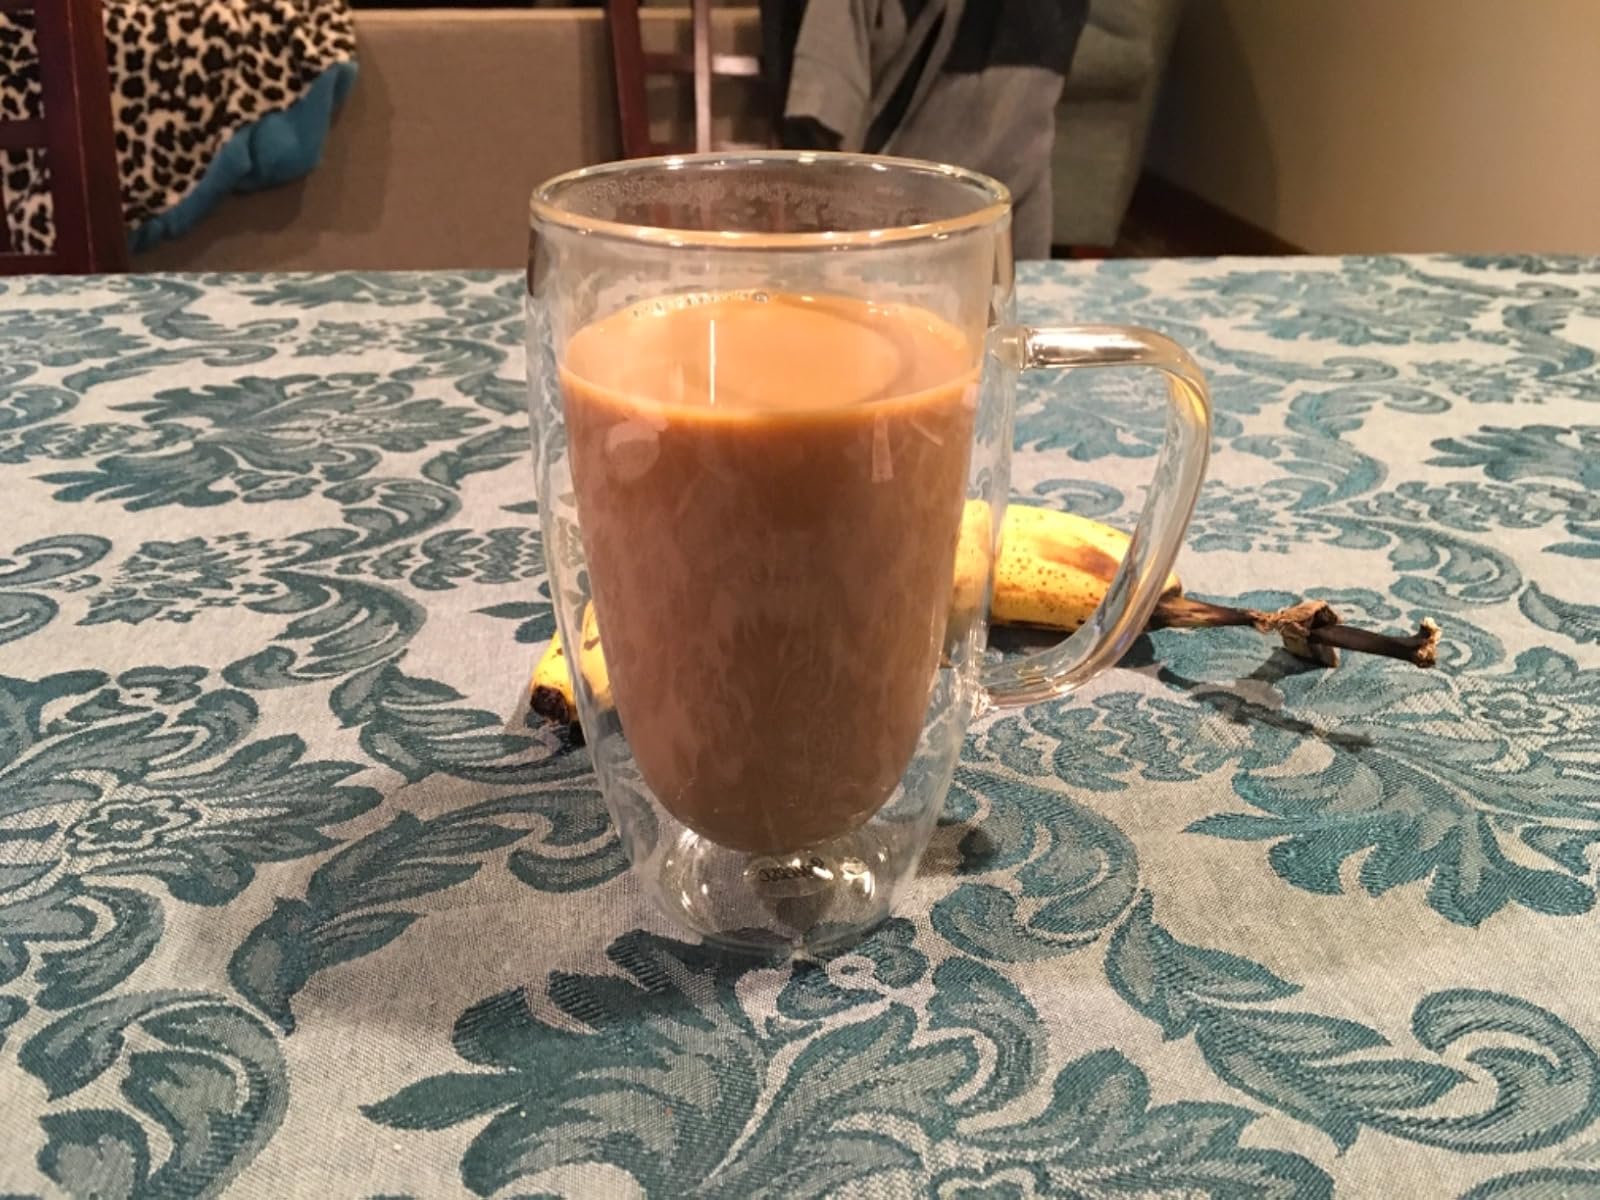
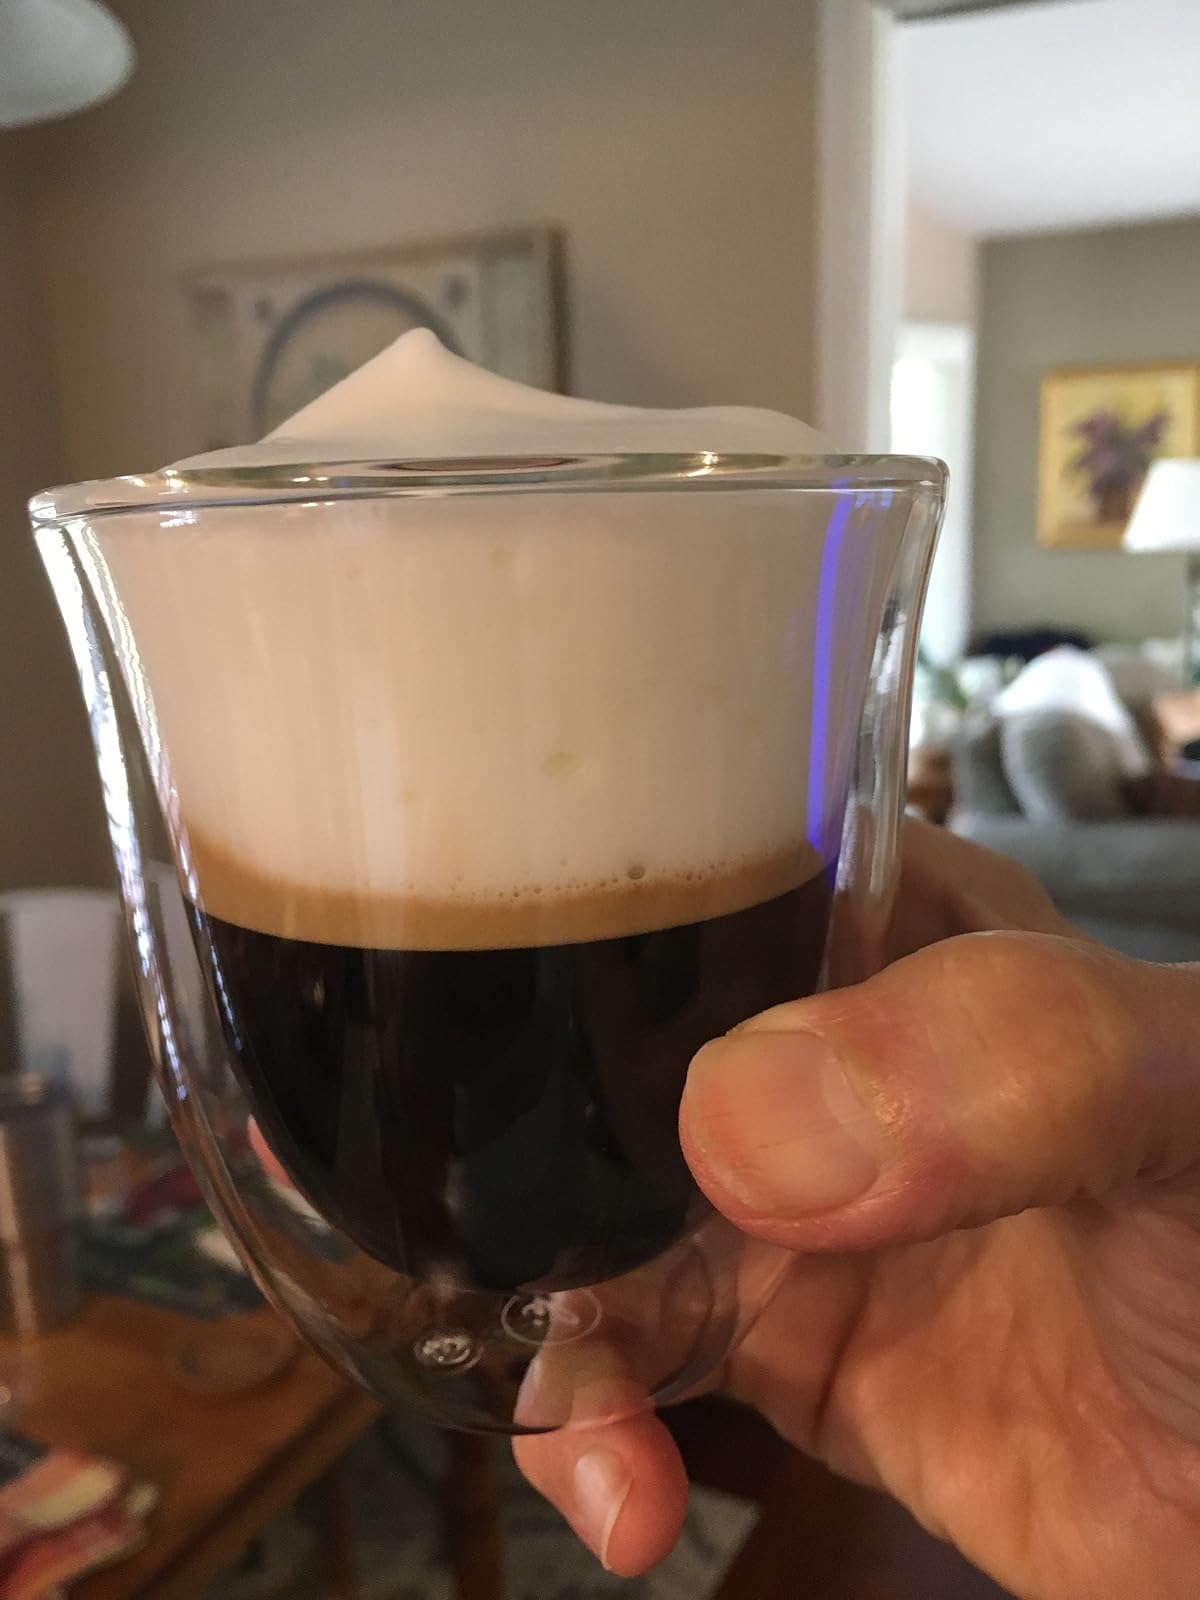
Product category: items_mug
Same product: no